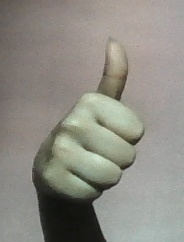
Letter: aleff